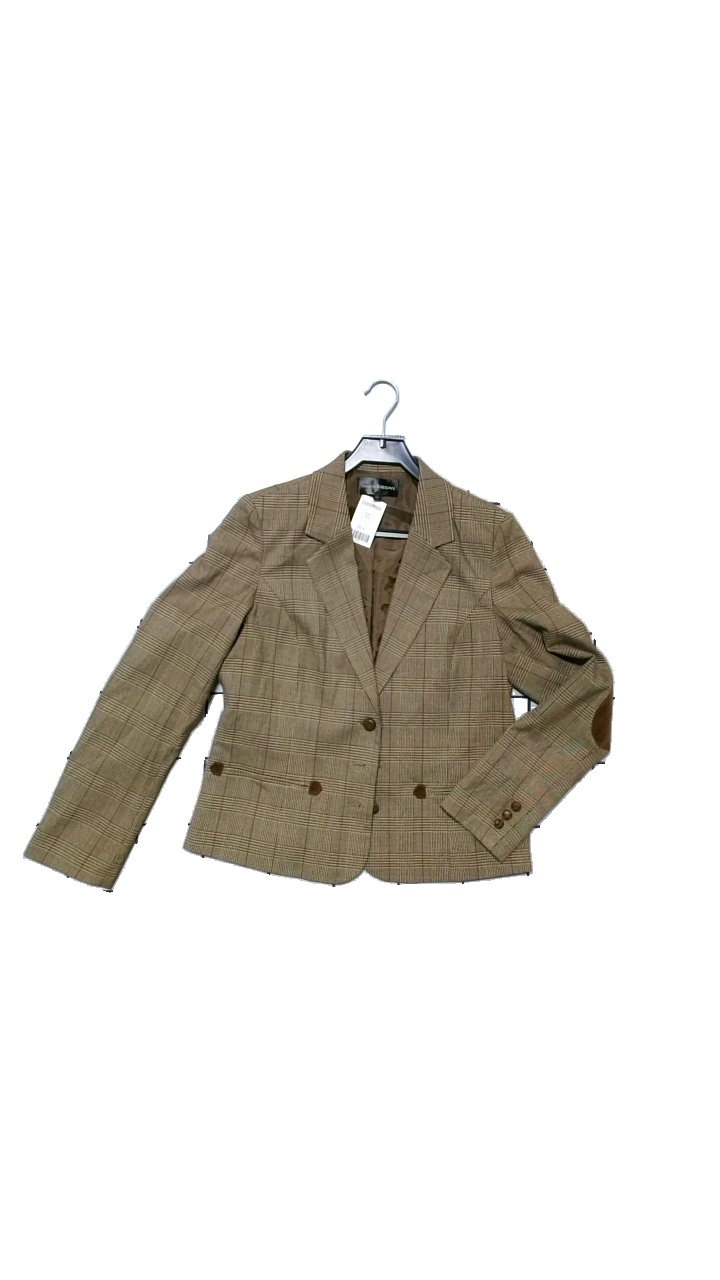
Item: Blazer (Ladies)
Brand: Kappahl
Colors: Brown, Beige, Multicolor
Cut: Regular
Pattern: Geometric print
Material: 33%Viscos,62%Polyester,5%Elastan
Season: All
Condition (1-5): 4
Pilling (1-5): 5
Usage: Reuse
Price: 50-100